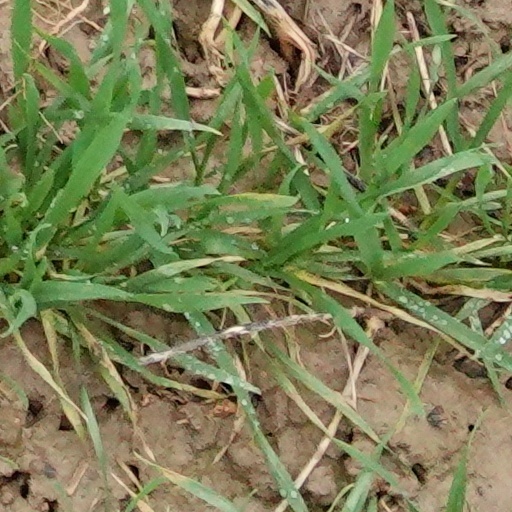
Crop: wheat